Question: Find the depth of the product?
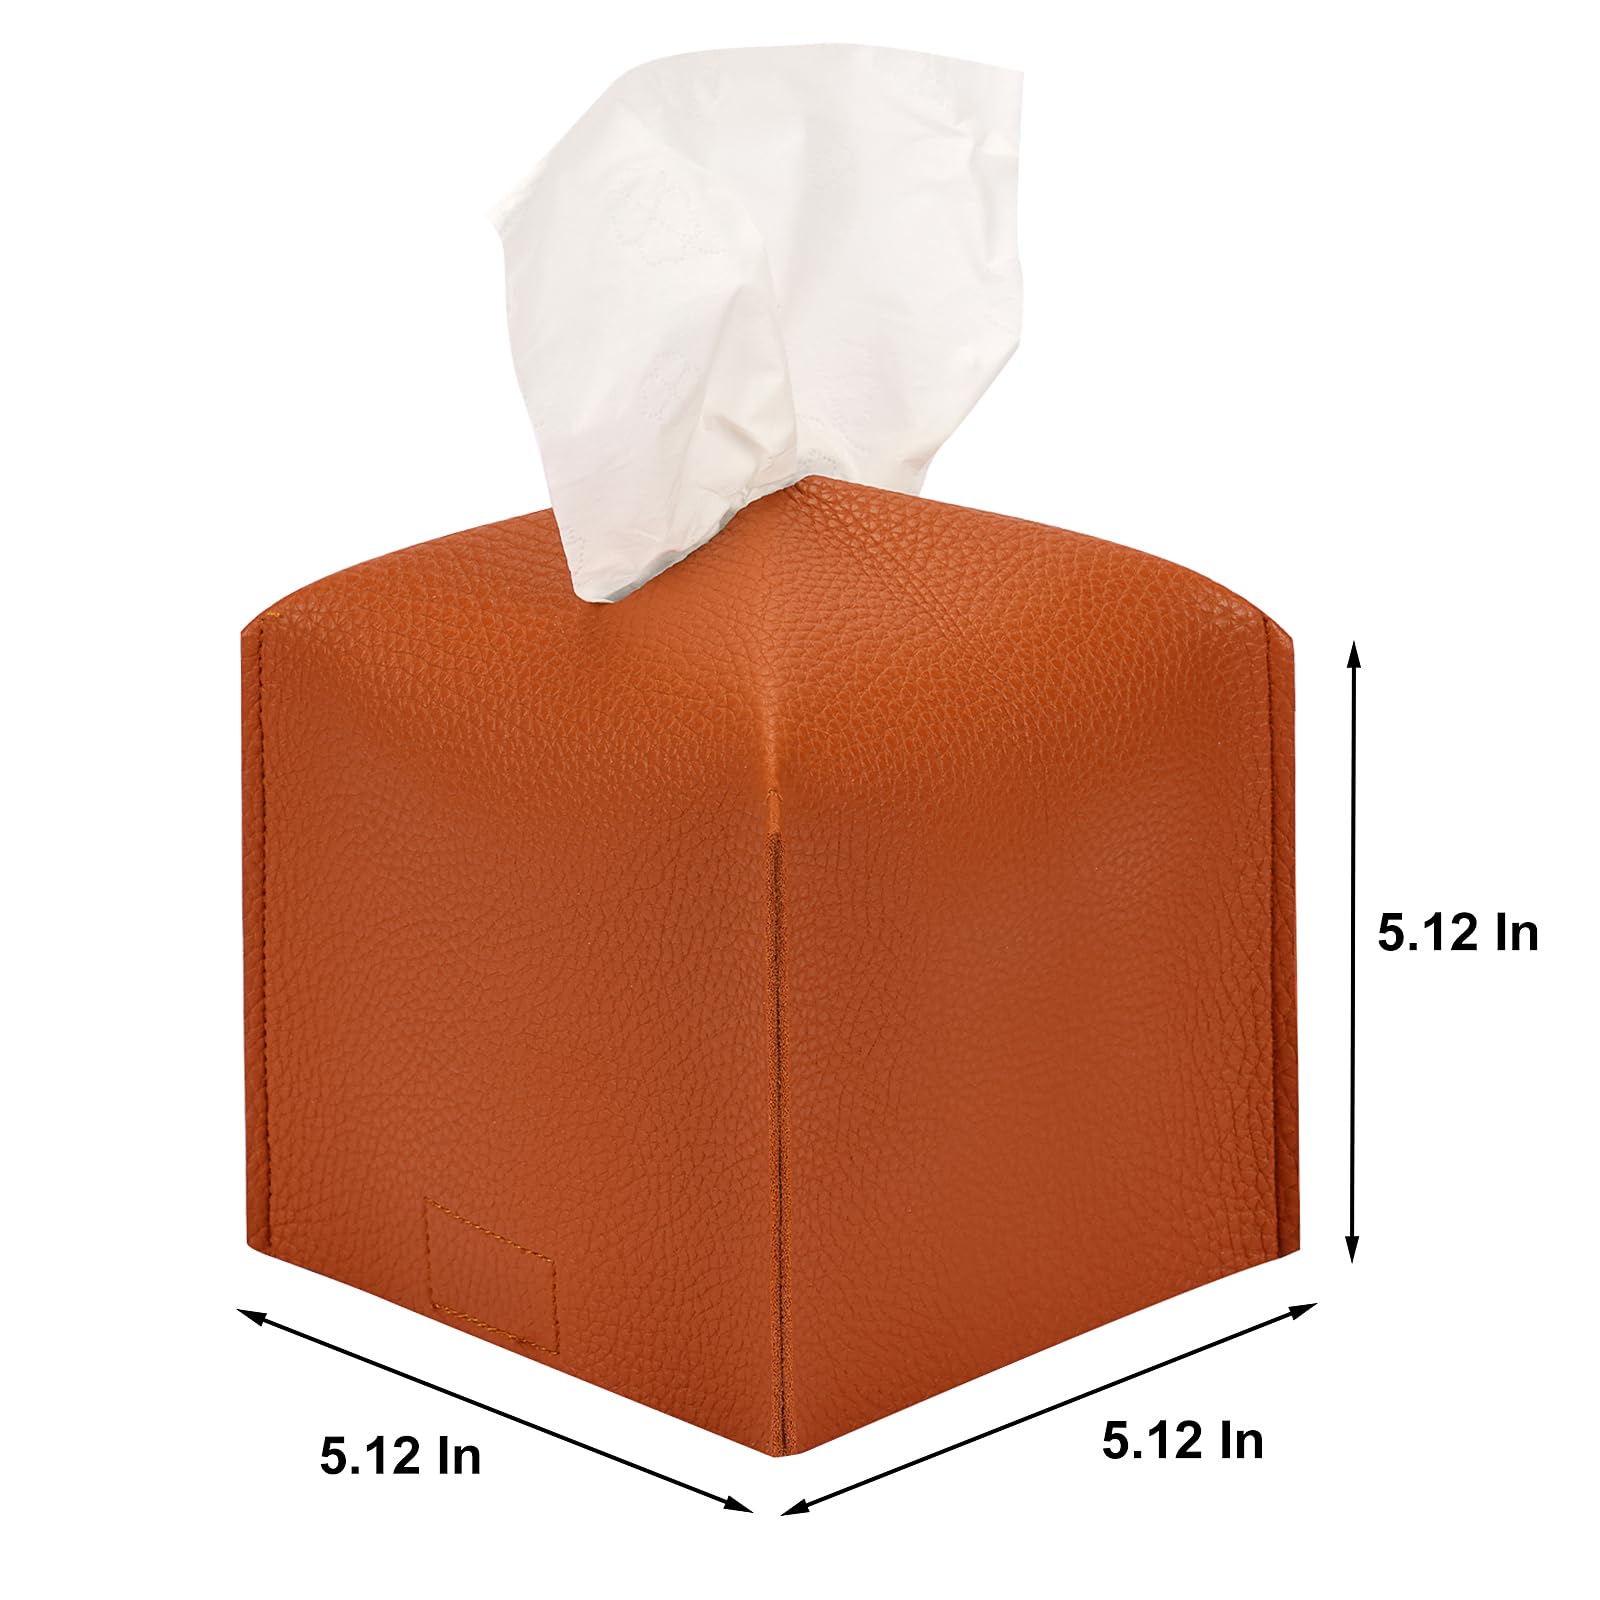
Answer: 5.12 inch